Sundance Head

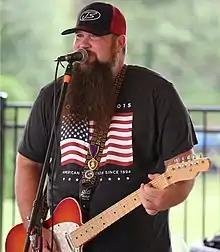
Head performing in 2015

Jason "Sundance" Head (born July 9, 1978) is an American country-soul singer and songwriter. He is the son of American singer Roy Head. In 2007, he was a semi-finalist on the sixth season of the Fox television series "American Idol" but was eliminated one week before the finals. In 2016, he became the winner of season 11 of the American "The Voice". He was part of Team Blake Shelton. His winning song is "Darlin' Don't Go". In 2018, he signed onto Dean Dillon's Wildcatter Records and released the single "Leave Her Wild".